Pokesudie, New Brunswick

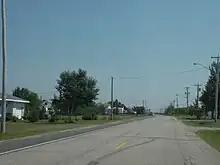
Street of Pokesudie, New Brunswick, Canada

Pokesudie is a community in the Canadian province of Gloucester County, New Brunswick.